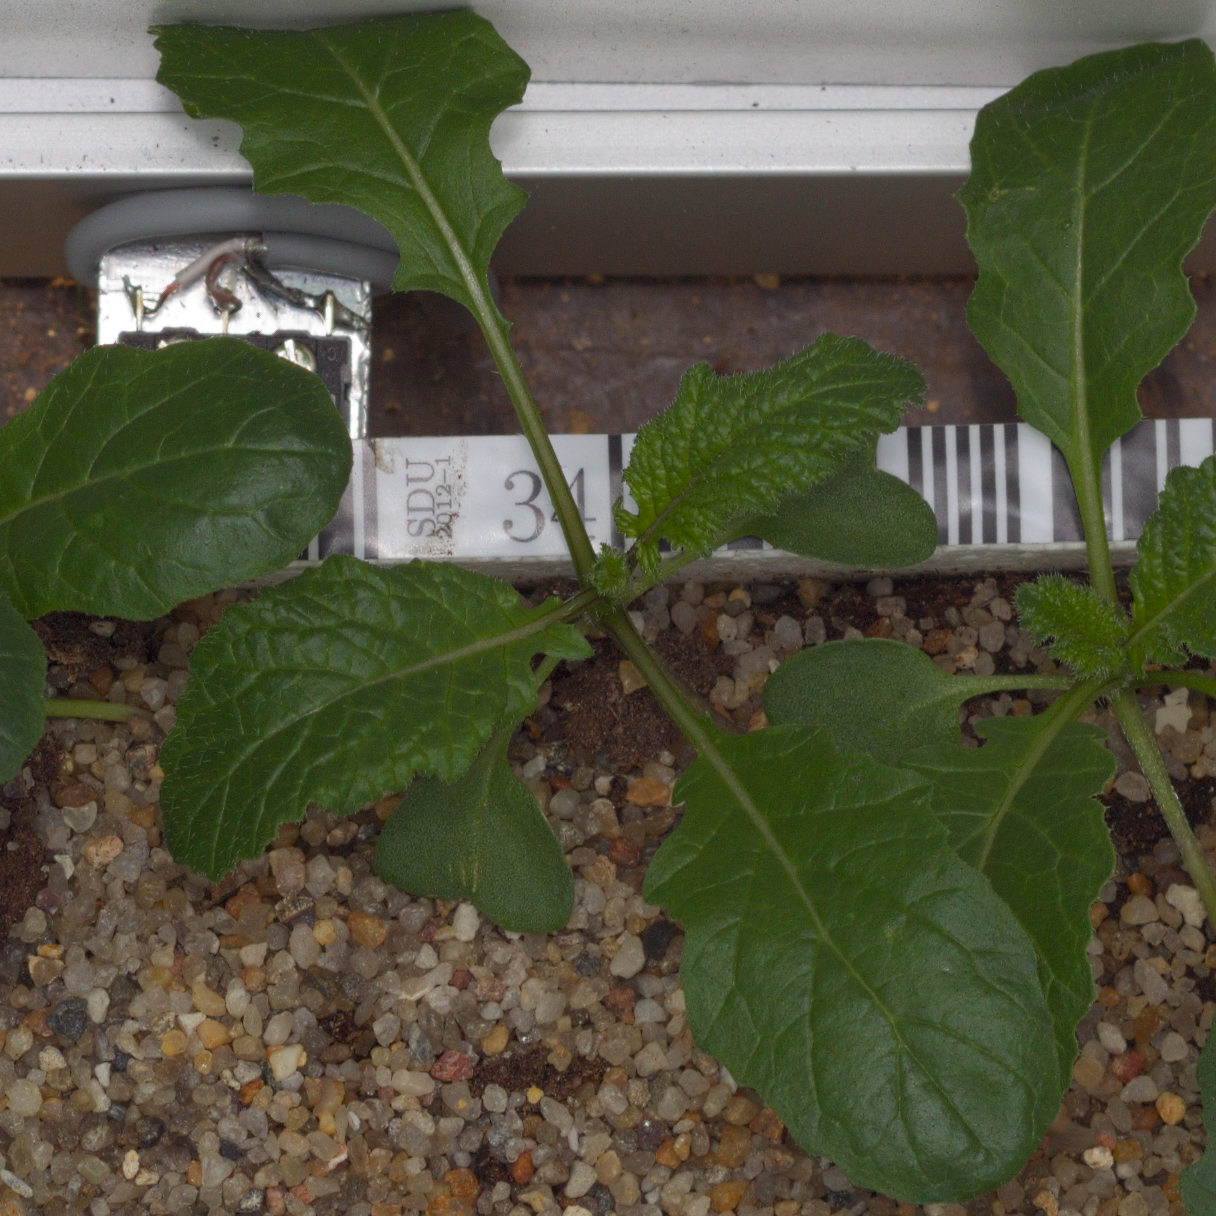
Label: charlock